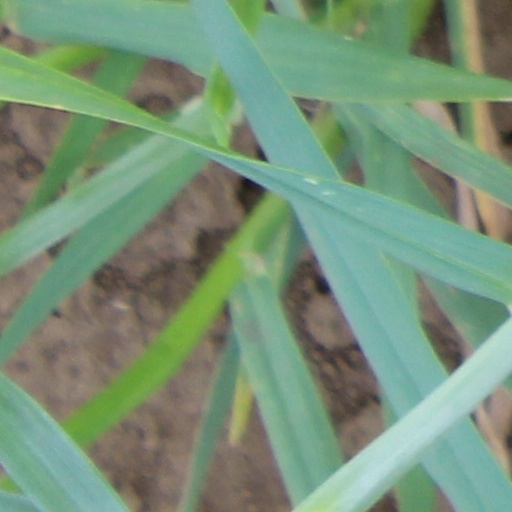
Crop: wheat